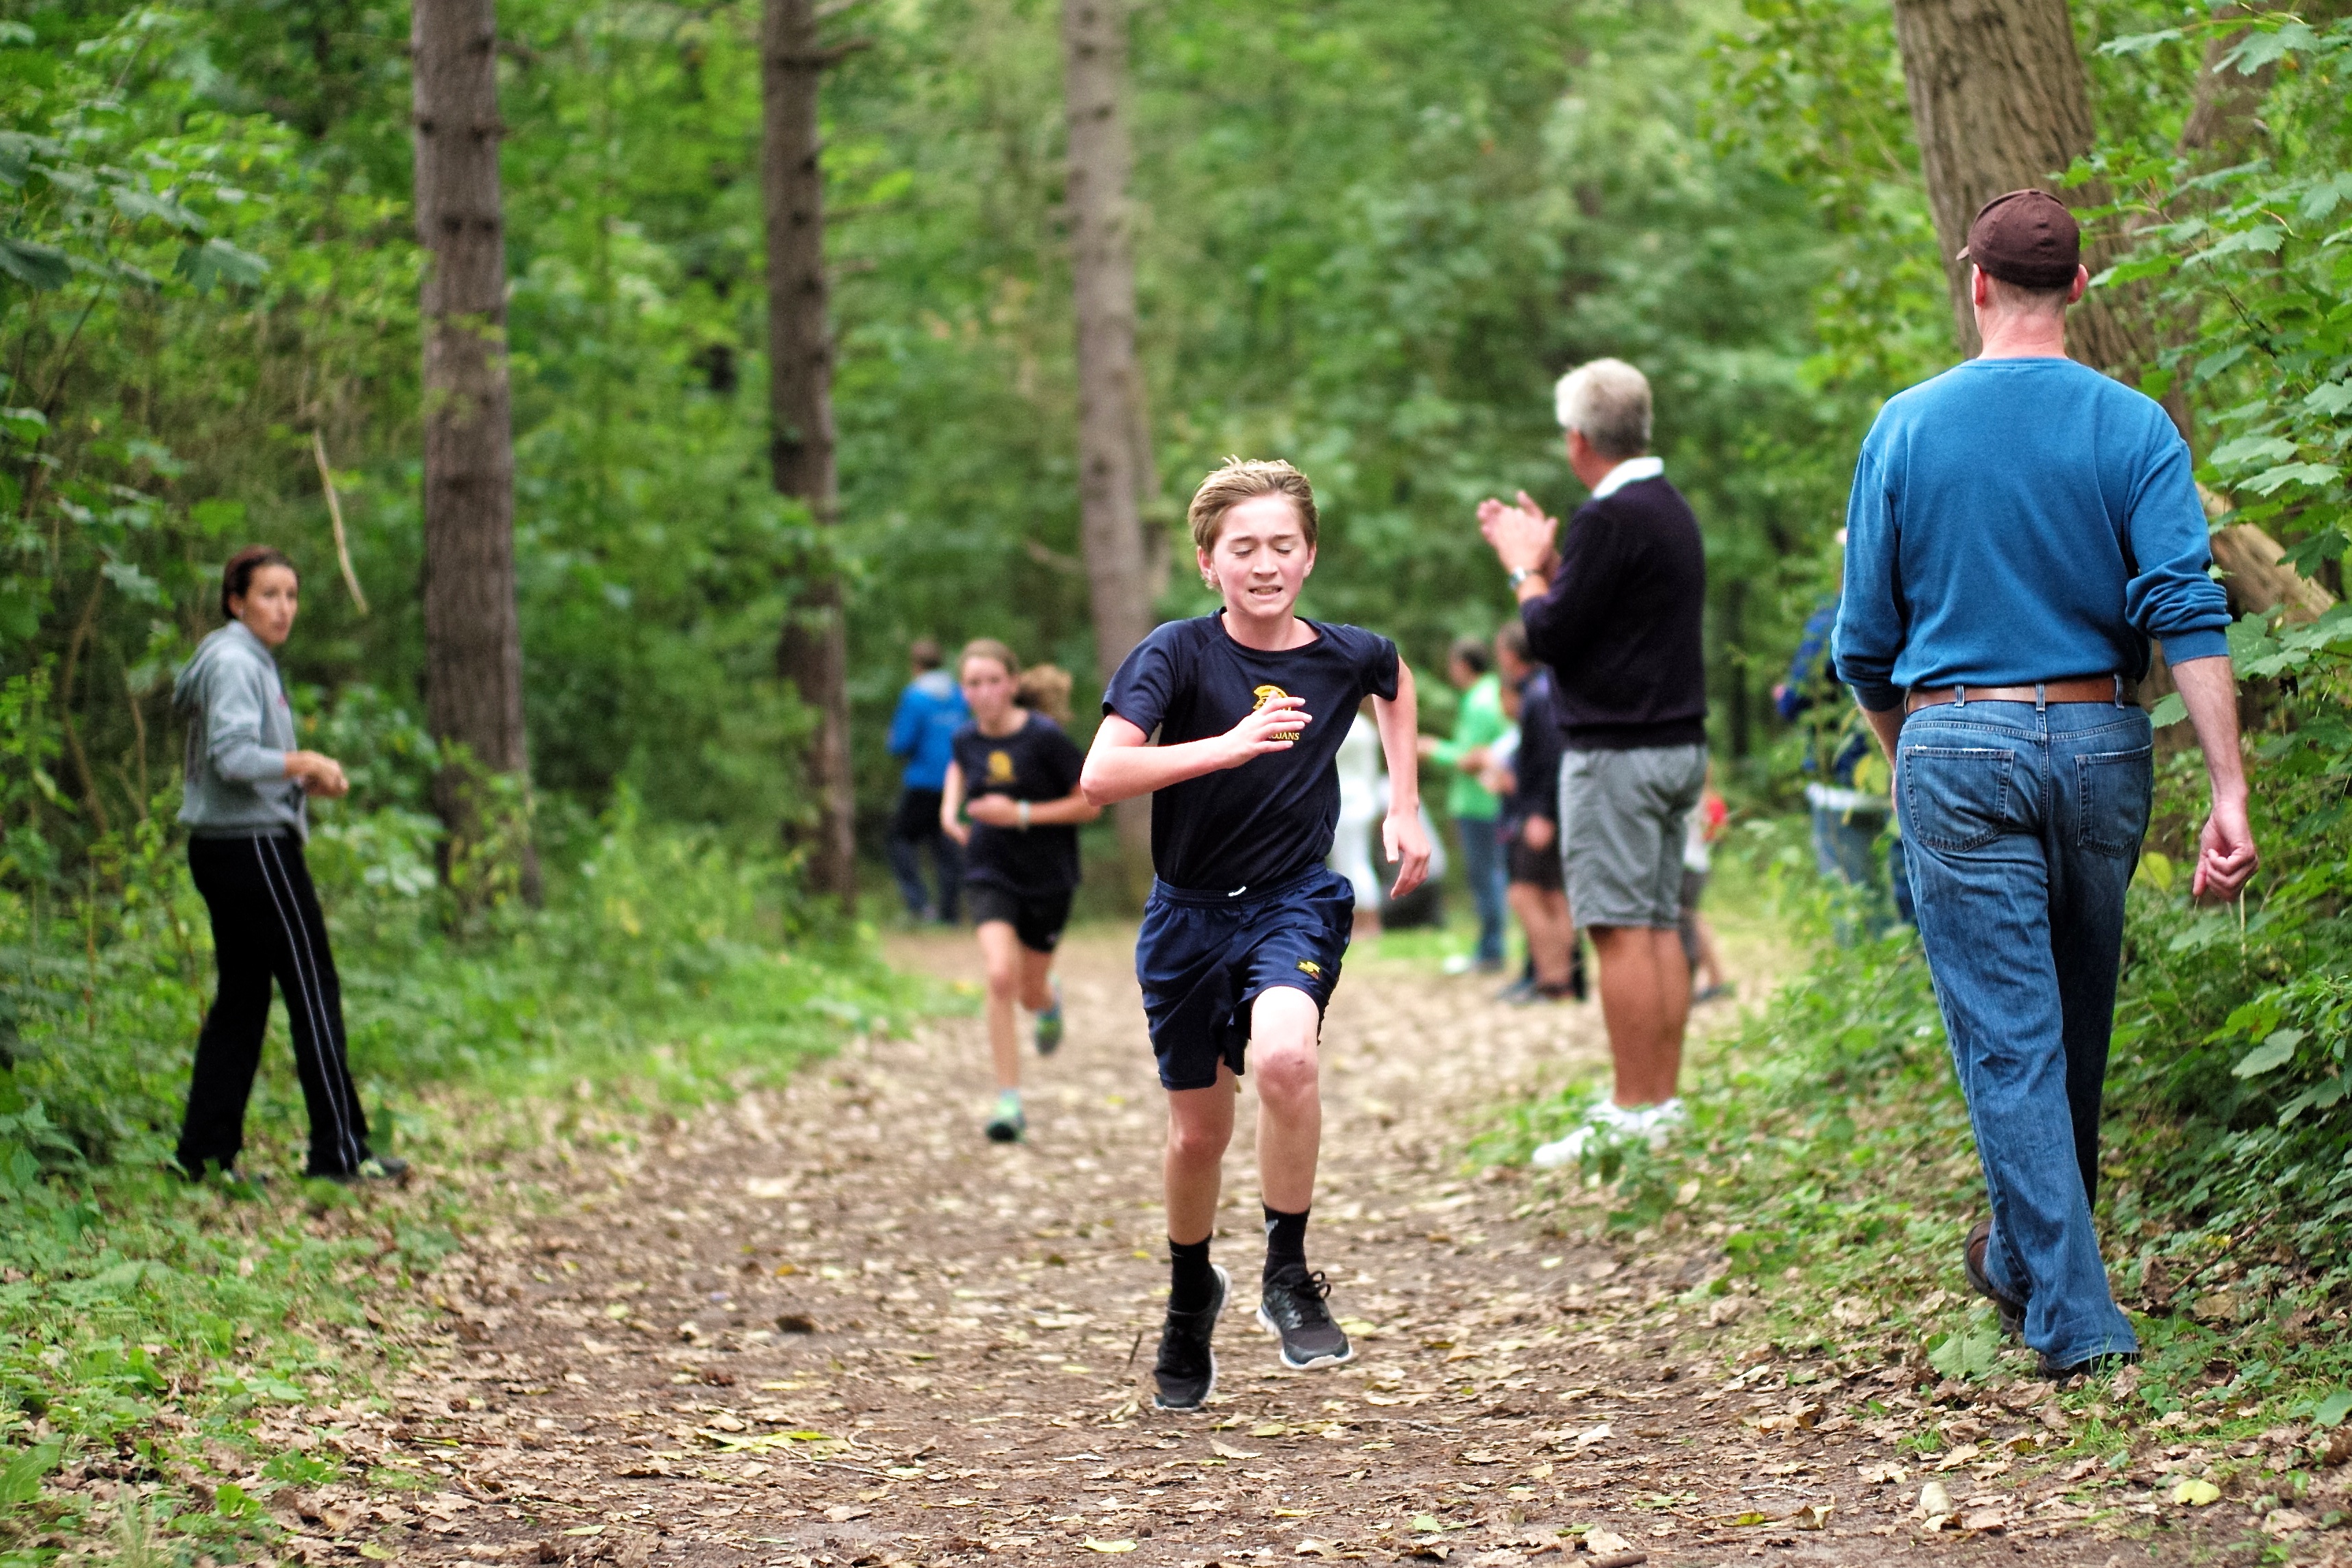
forest, walking, people, trail, running, country, recreation, cross, competition, holland, hague, netherlands, girls, m, american, sports, boys, 50, school, runners, woodland, endurance, leica, 240, summilux, wassenaar, meet, xc, physical exercise, orienteering, human action, endurance sports, ultramarathon, duathlon, cross country running